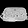
Label: Bag